List of Indian pickles

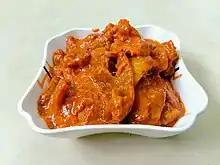
Lemon pickle in India

Meats that are pickled in Indian cuisine include mutton, Fish, pork, quail, sometimes chicken, shrimp, and lobster.